Kameron Michaels

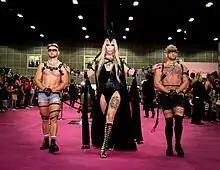
Kameron Michaels ("center") at RuPaul's DragCon LA in 2019

As part of season 10's final challenge, Michaels and the other top four contestants wrote and recorded their own verses for RuPaul's song "American". The song reached number 12 on the "Billboard" Dance/Electronic Songs chart. In summer 2018, Michaels participated in the 10s Across the Board Tour, traveling around the U.S. with other queens from the season. Later that year, she recorded the track "Let It Snow" on "Christmas Queens 4", a compilation album featuring Christmas songs sung by former "Drag Race" contestants. Following the album's release, she embarked on the Christmas Queens tour of Europe in November and December 2018. She then returned to Europe for a solo tour in January 2019. The following month, she released a lip sync music video in which she performs Mark Ronson's "Nothing Breaks Like a Heart". In June of that year, she released her debut single, "Freedom", and its corresponding music video.